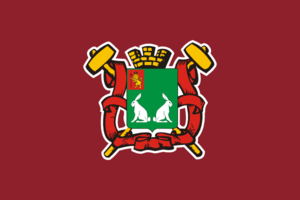
Kovrov est une ville de l'oblast de Vladimir, en Russie. Sa population s'élevait à 142 164 habitants en 2013.